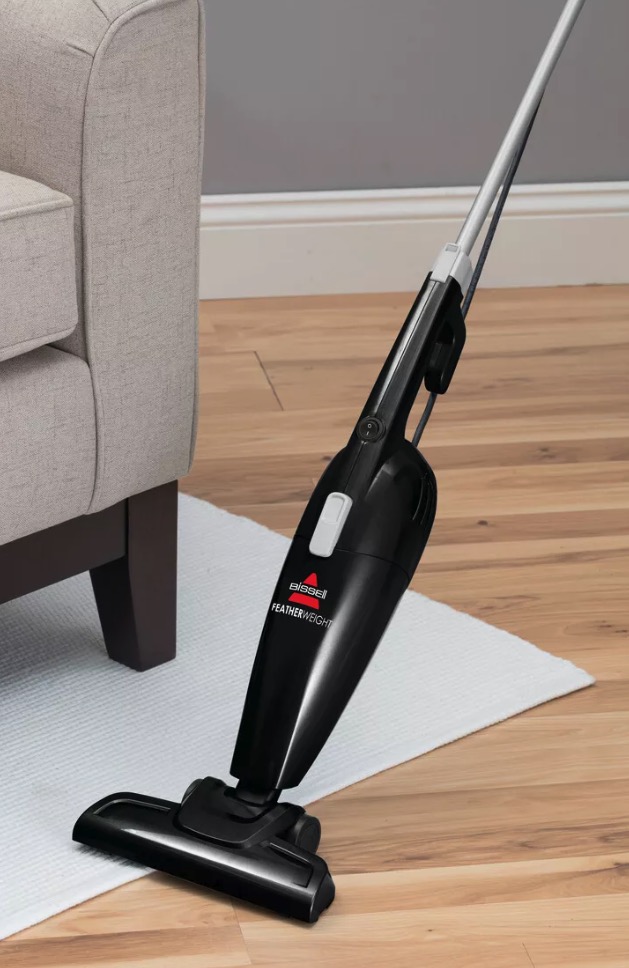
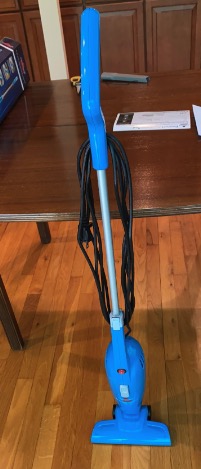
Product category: items_vacuum
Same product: no